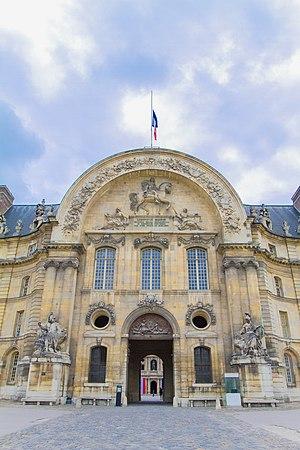
Hôtel des Invalides This building is indexed in the Base Mérimée, a database of architectural heritage maintained by the French Ministry of Culture,
L’hôtel des Invalides est un monument parisien dont la construction fut ordonnée par Louis XIV par l'édit royal du 24 février 1670, pour abriter les invalides de ses armées. Aujourd'hui, il accueille toujours des invalides, mais également la cathédrale Saint-Louis des Invalides, plusieurs musées et une nécropole militaire avec notamment le tombeau de Napoléon Iᵉʳ. C'est aussi le siège de hautes autorités militaires, comme le gouverneur militaire de Paris et rassemble beaucoup d'organismes dédiés à la mémoire des anciens combattants ou le soutien aux soldats blessés.